Personal Velocity: Three Portraits

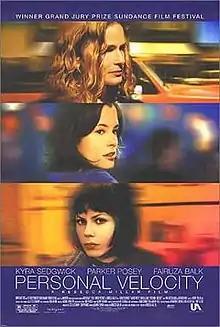
Theatrical release poster

Personal Velocity: Three Portraits is a 2002 American drama film written and directed by Rebecca Miller. It stars Kyra Sedgwick, Parker Posey, and Fairuza Balk as three women who escape from their afflicted lives as each struggles to flee from the men who confine their personal freedom.